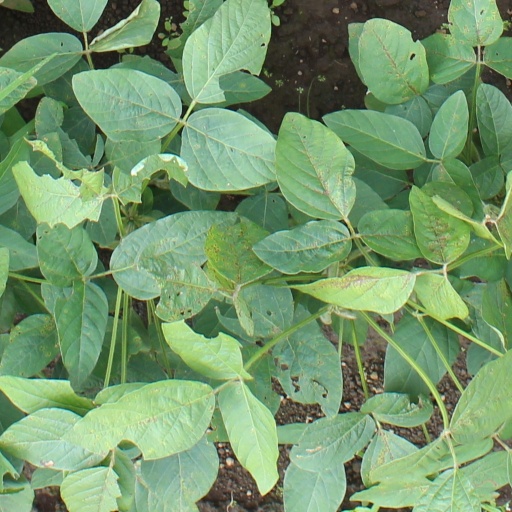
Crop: soybean